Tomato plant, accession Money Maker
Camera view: vertical (180 deg); turntable rotation: 240 degrees
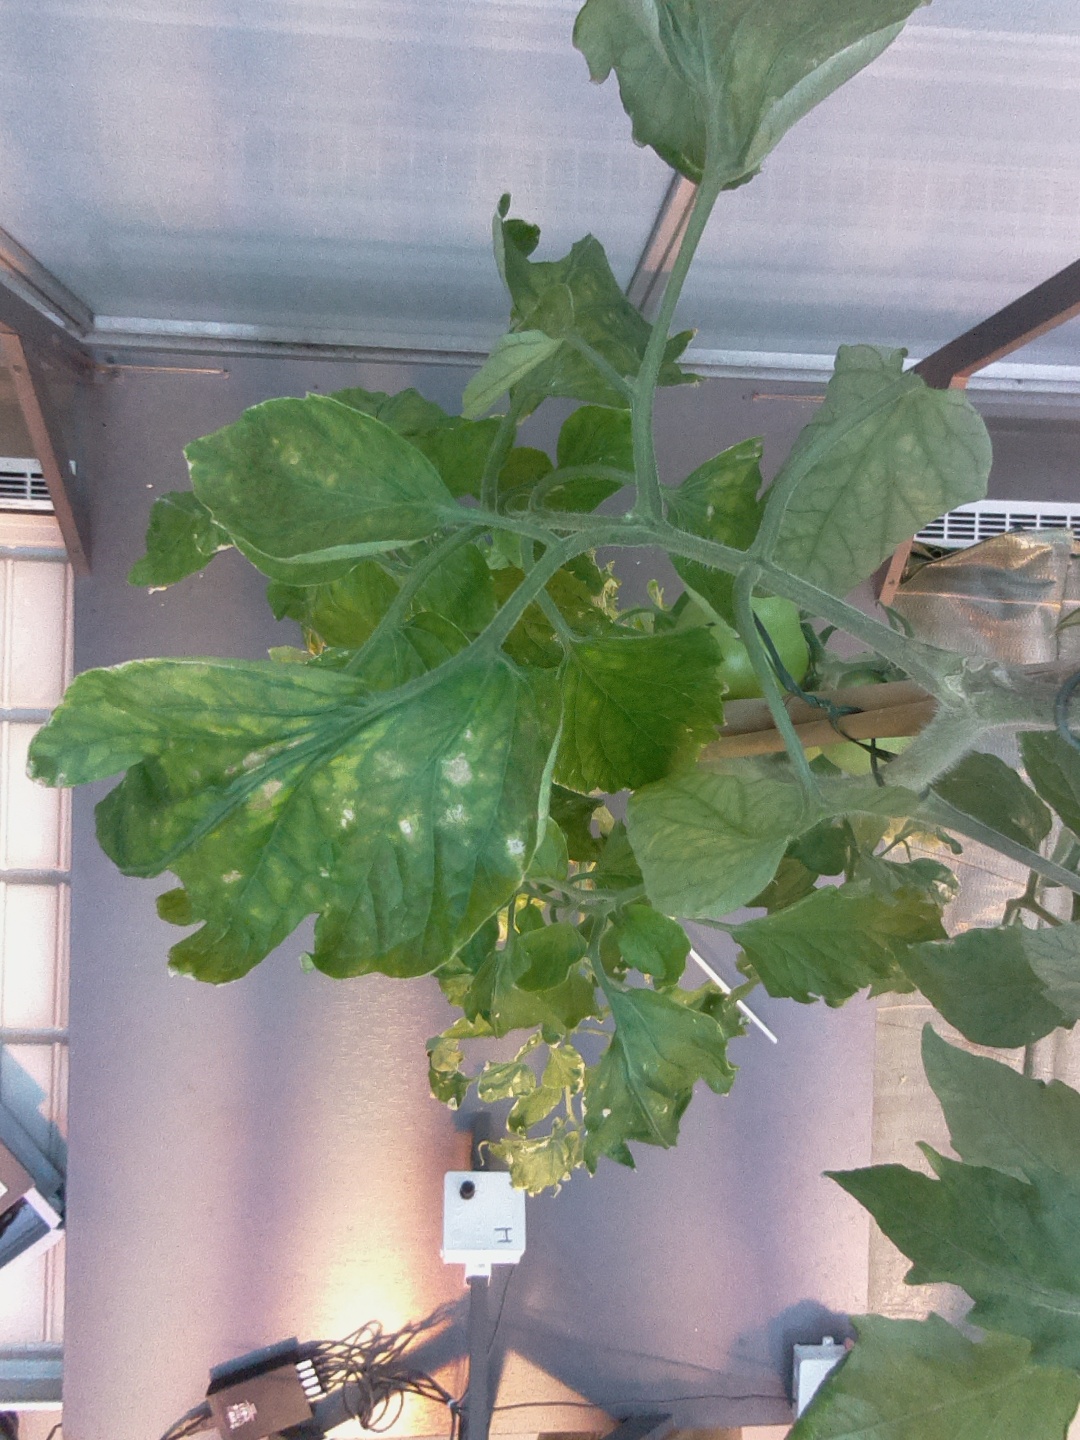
BBCH growth stage 76: 60%-70% of final fruit size